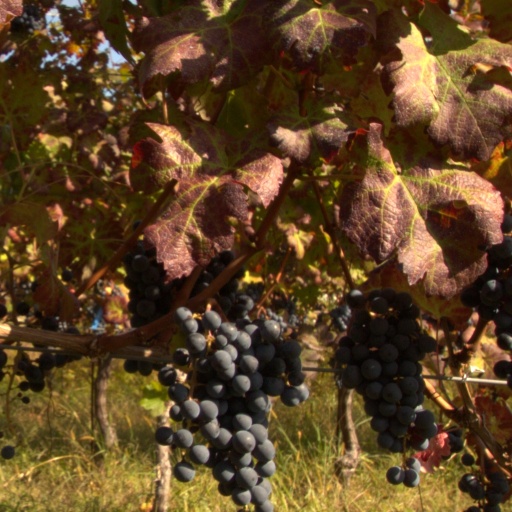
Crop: grape